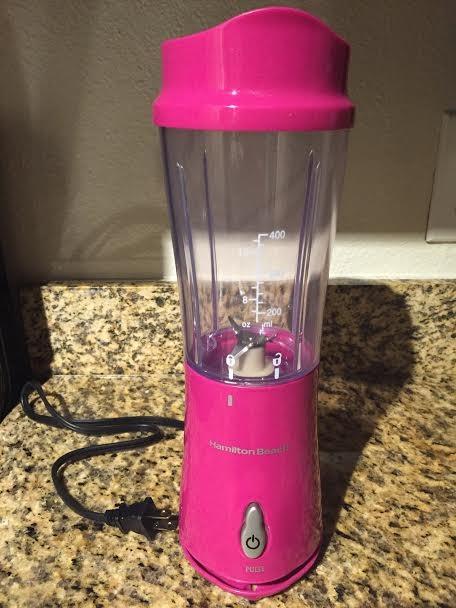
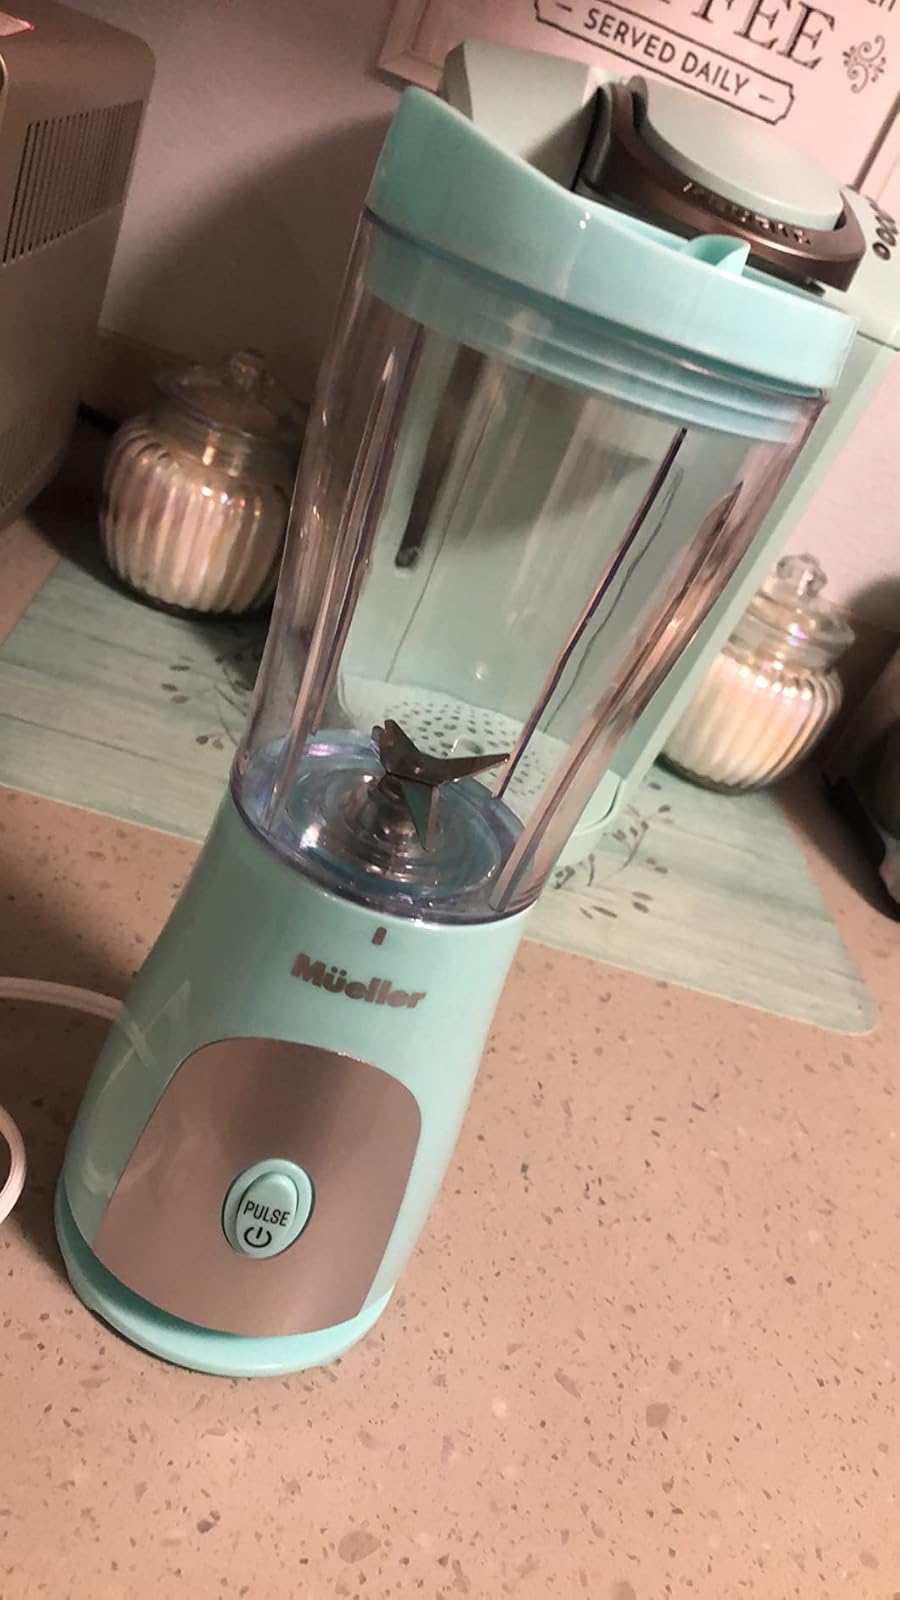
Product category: items_blender
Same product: no